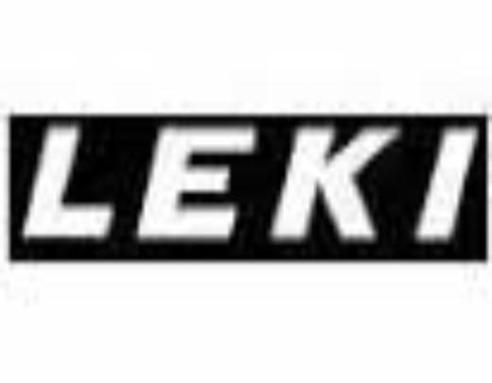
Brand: leki
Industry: Sports